Kundasang

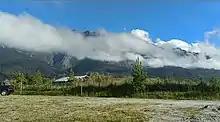
Mountain in Kundasang.

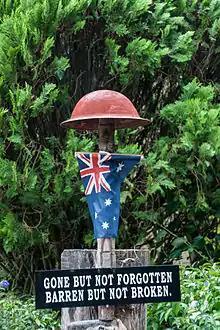
A memorial for the Australian Army during the Death Marches in Kundasang War Memorial.

Kundasang War Memorial commemorates the 2,428 Australian and British prisoners who died during World War II at the Sandakan POW Camp, and the casualties of the three infamous forced death marches from Sandakan to Ranau. It also serves as a tribute to the many local people who risked their lives while aiding the prisoners of war. It has four gardens representing the homelands of those who died. ANZAC Memorial Services and private Memorial Services are welcomed with prior arrangements. The Memorial is open to visitors with minimal entrance fees charged. An access road with ramp allows easy access for wheelchair users.